Saint Luke's Church Complex

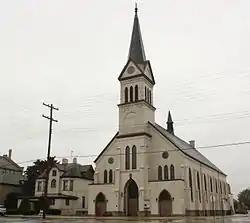

Saint Luke's Church Complex is a former Roman Catholic church and school located in Two Rivers, Wisconsin. The site, occupying one-half block, was added to the National Register of Historic Places in 2001. The complex covers 10 acres and contains 4 buildings of various architectural styles.